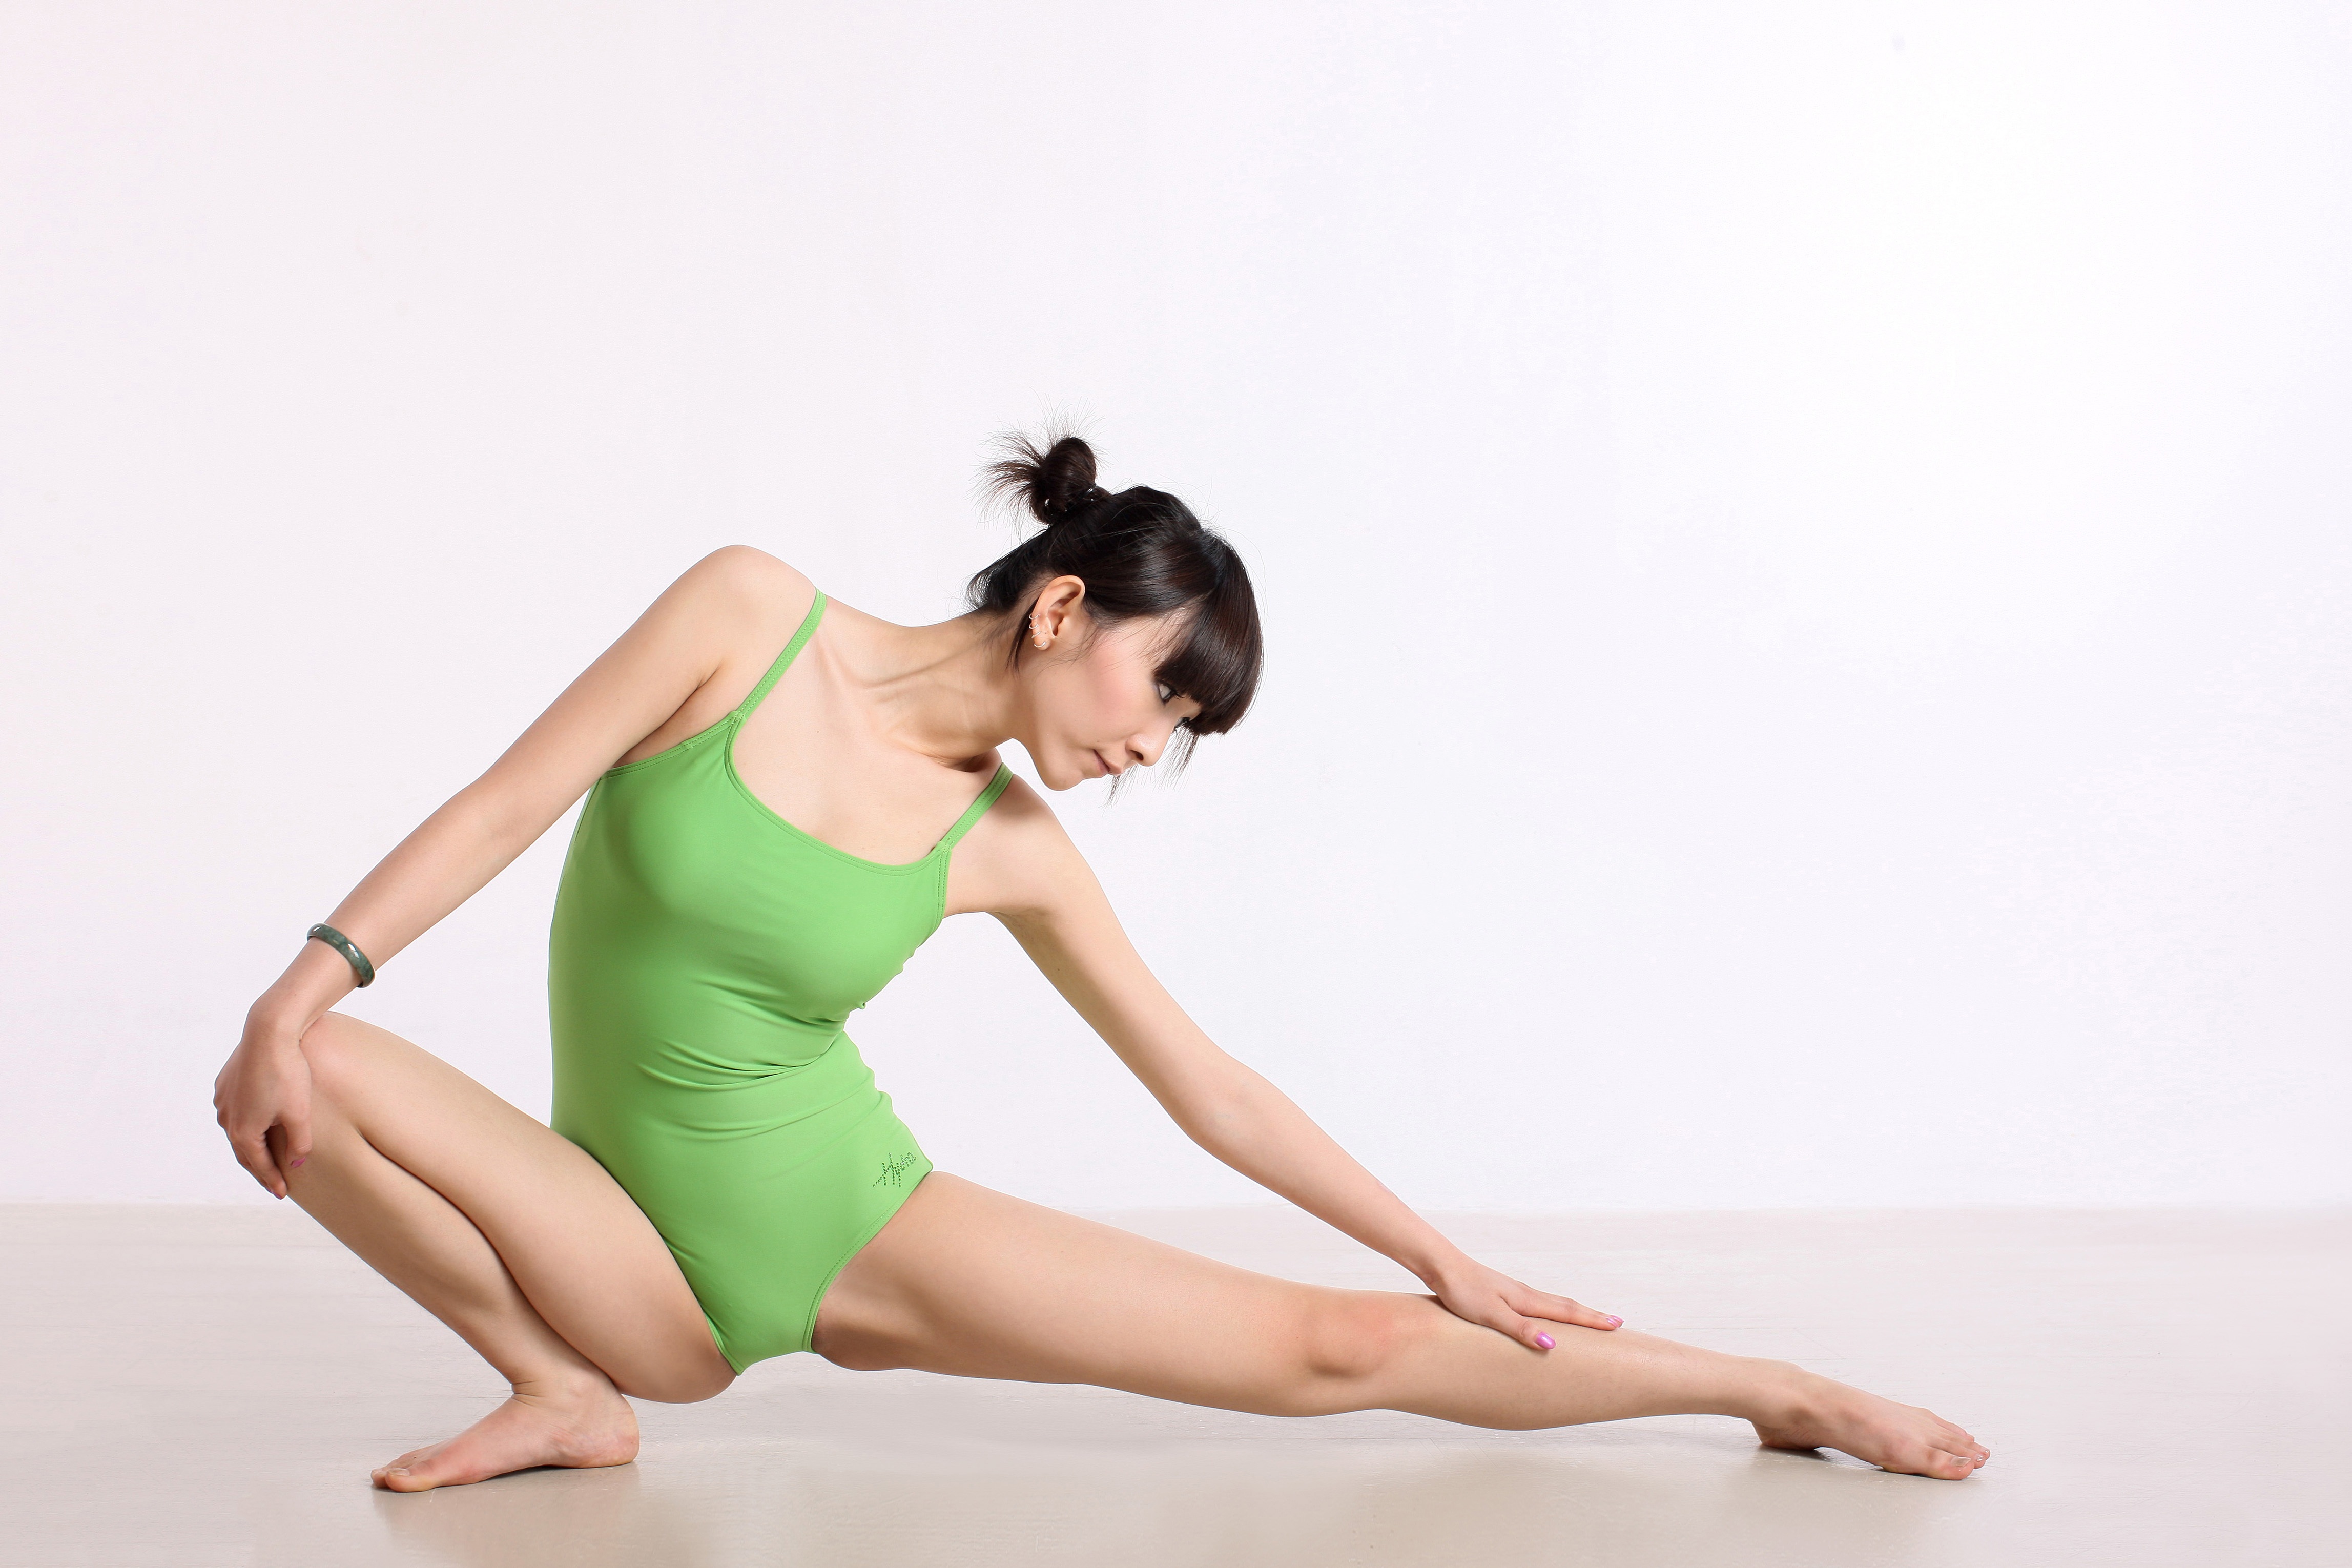
female, leg, dance, sitting, arm, human body, sports, thigh, weights, yoga, posture, china, abdomen, photo shoot, human positions, modern dance, physical fitness